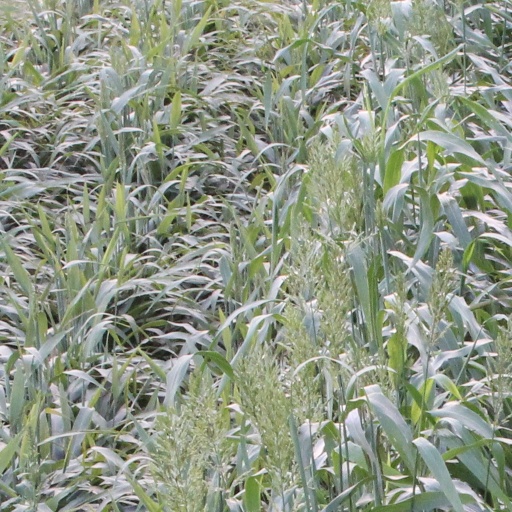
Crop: sorghum